Geneva Summit (1955)

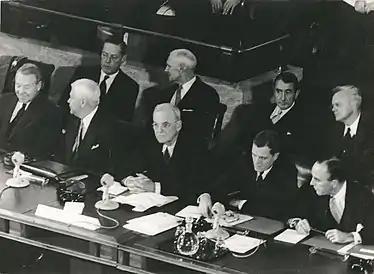
The American delegation. On the front row, from left to right: Herman Phleger, Charles E. Wilson, John Foster Dulles, Livingston T. Merchant, Douglas MacArthur II

The Geneva Summit of 1955 was a Cold War-era meeting in Geneva, Switzerland. Held on July 18, 1955, it was a meeting of "The Big Four": President Dwight D. Eisenhower of the United States, Prime Minister Anthony Eden of Britain, Premier Nikolai A. Bulganin of the Soviet Union, and Prime Minister Edgar Faure of France. They were accompanied by the foreign ministers of the four powers (who were also members of the Council of Foreign Ministers): John Foster Dulles, Harold Macmillan, Vyacheslav Molotov, and Antoine Pinay. Also in attendance was Nikita Khrushchev, "de facto" leader of the Soviet Union.